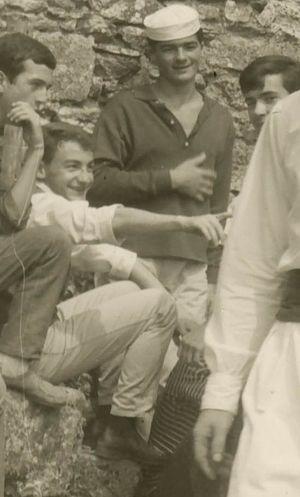
Pierre Desproges (2ème personne sur la gauche) se moquant de son frère Jacques (1ère personne sur la droite) lors de la kermesse au château de Châlus Chabrol le 26 septembre 1958. Au premier rang, Chantal Moratti, née Moins et un cavalier non identifié
Pierre Desproges, né le 9 mai 1939 à Pantin et mort le 18 avril 1988 à Neuilly-sur-Seine, est un humoriste français réputé pour son humour noir, son anticonformisme et son sens de l'absurde.